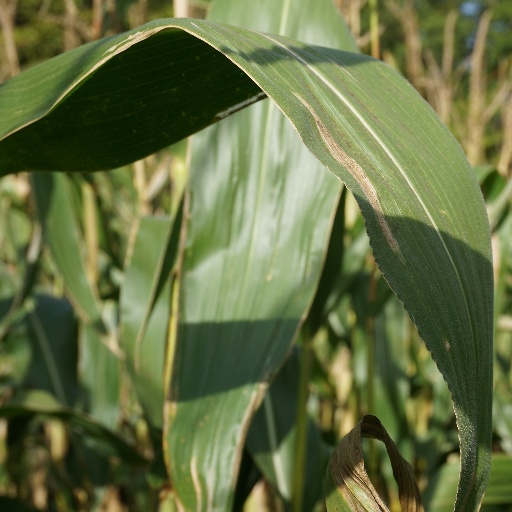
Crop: maize; corn